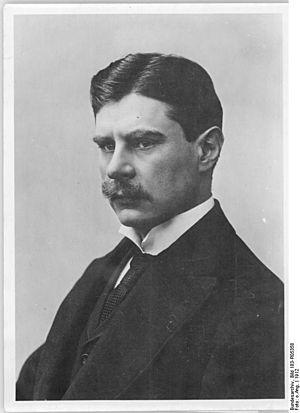
Hans Baluschek, né le 9 mai 1870 à Breslau, mort le 28 septembre 1935 à Berlin, est un peintre, illustrateur et écrivain allemand.